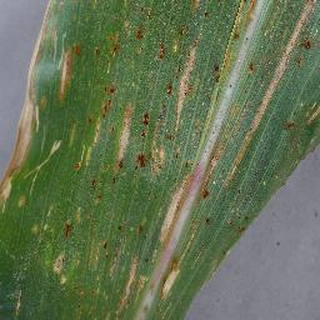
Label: corn_cercospora_leaf_spot